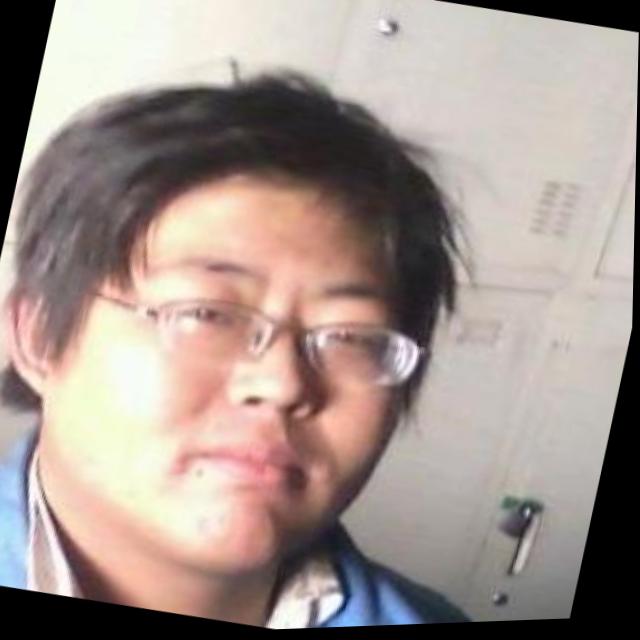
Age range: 21-44